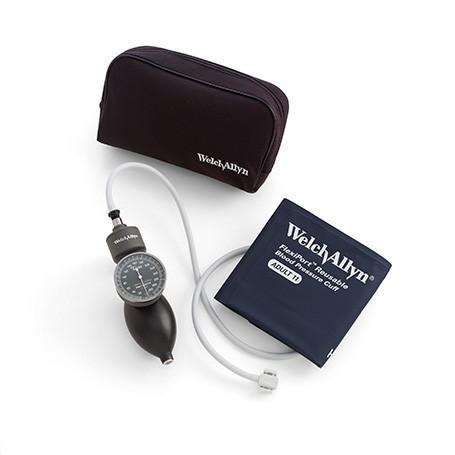
Welch Allyn Classic Aneroid
Welch Allyn Classic AneroidFeatures:Unsurpassed reliability in a traditional, handheld design.Certified accuracy to ±3 mmHgMercury-free and latex-free for safetyJeweled movement for long lifeLaser-engraved dial face for accuracyErgonomic design works well in right or left handLuer lock for easy cuff-size changesProtective zipper caseLifetime calibration warranty
Brand: Safe Care Store Canada
Category: Health & Beauty > Health Care > Biometric Monitors > Blood Pressure Monitors